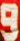
Number: 9